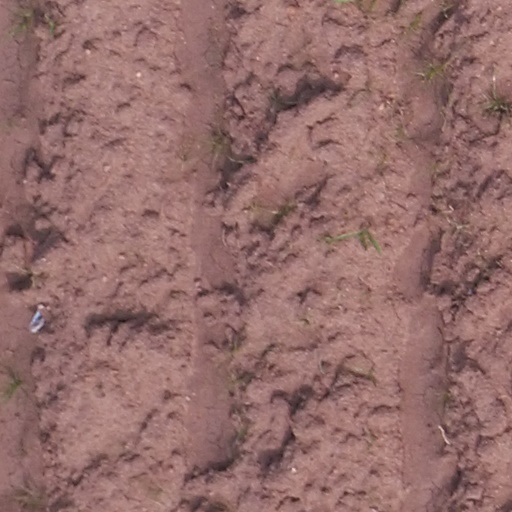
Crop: maize; corn